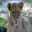
Label: lion